Kolme katku vahel

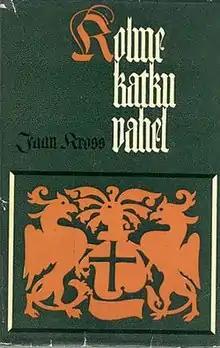
Cover of 1970 published version

Kolme katku vahel (Between Three Plagues) is a novel by the Estonian author Jaan Kross. It was first published in 1970. The main character of the historical novel is Balthasar Russow (1536–1600), one of the most important Livonian and Estonian chroniclers.